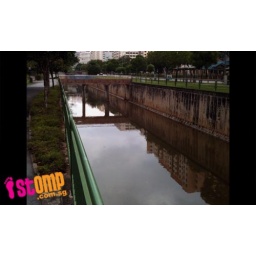
This 'river' in Jurong West is home to thousands of little fish